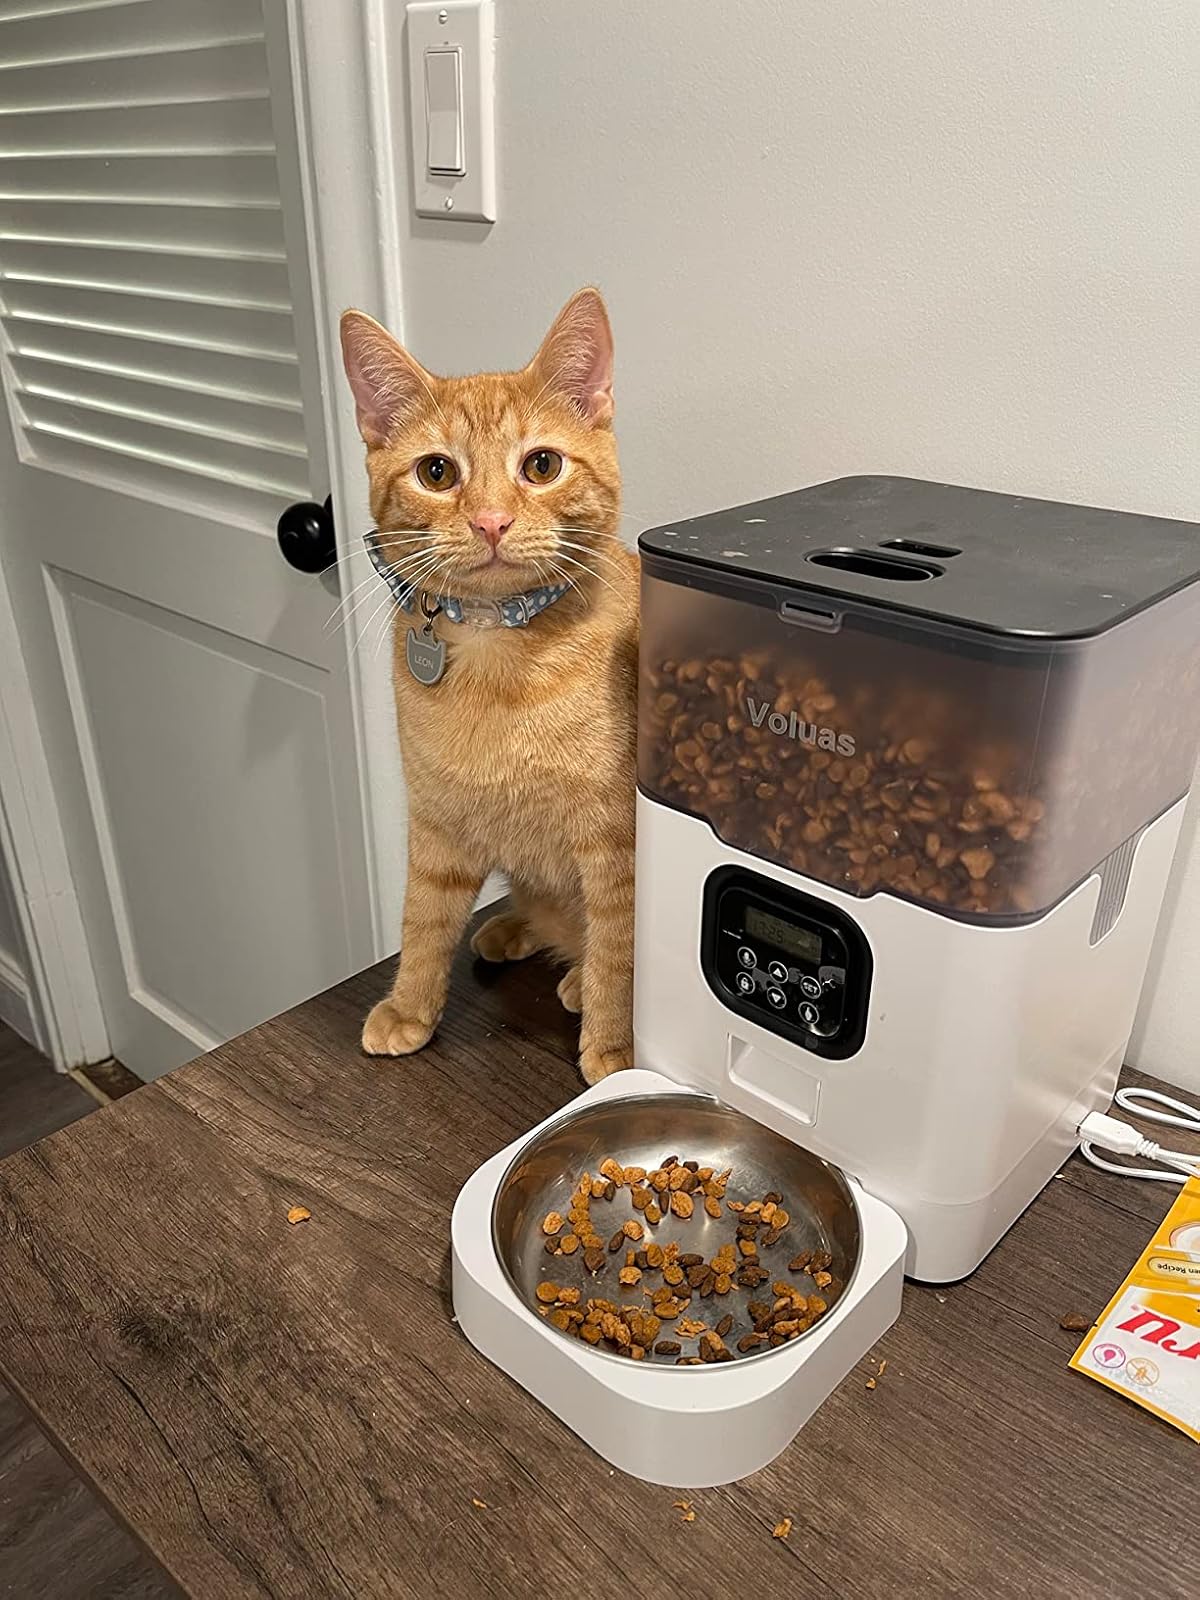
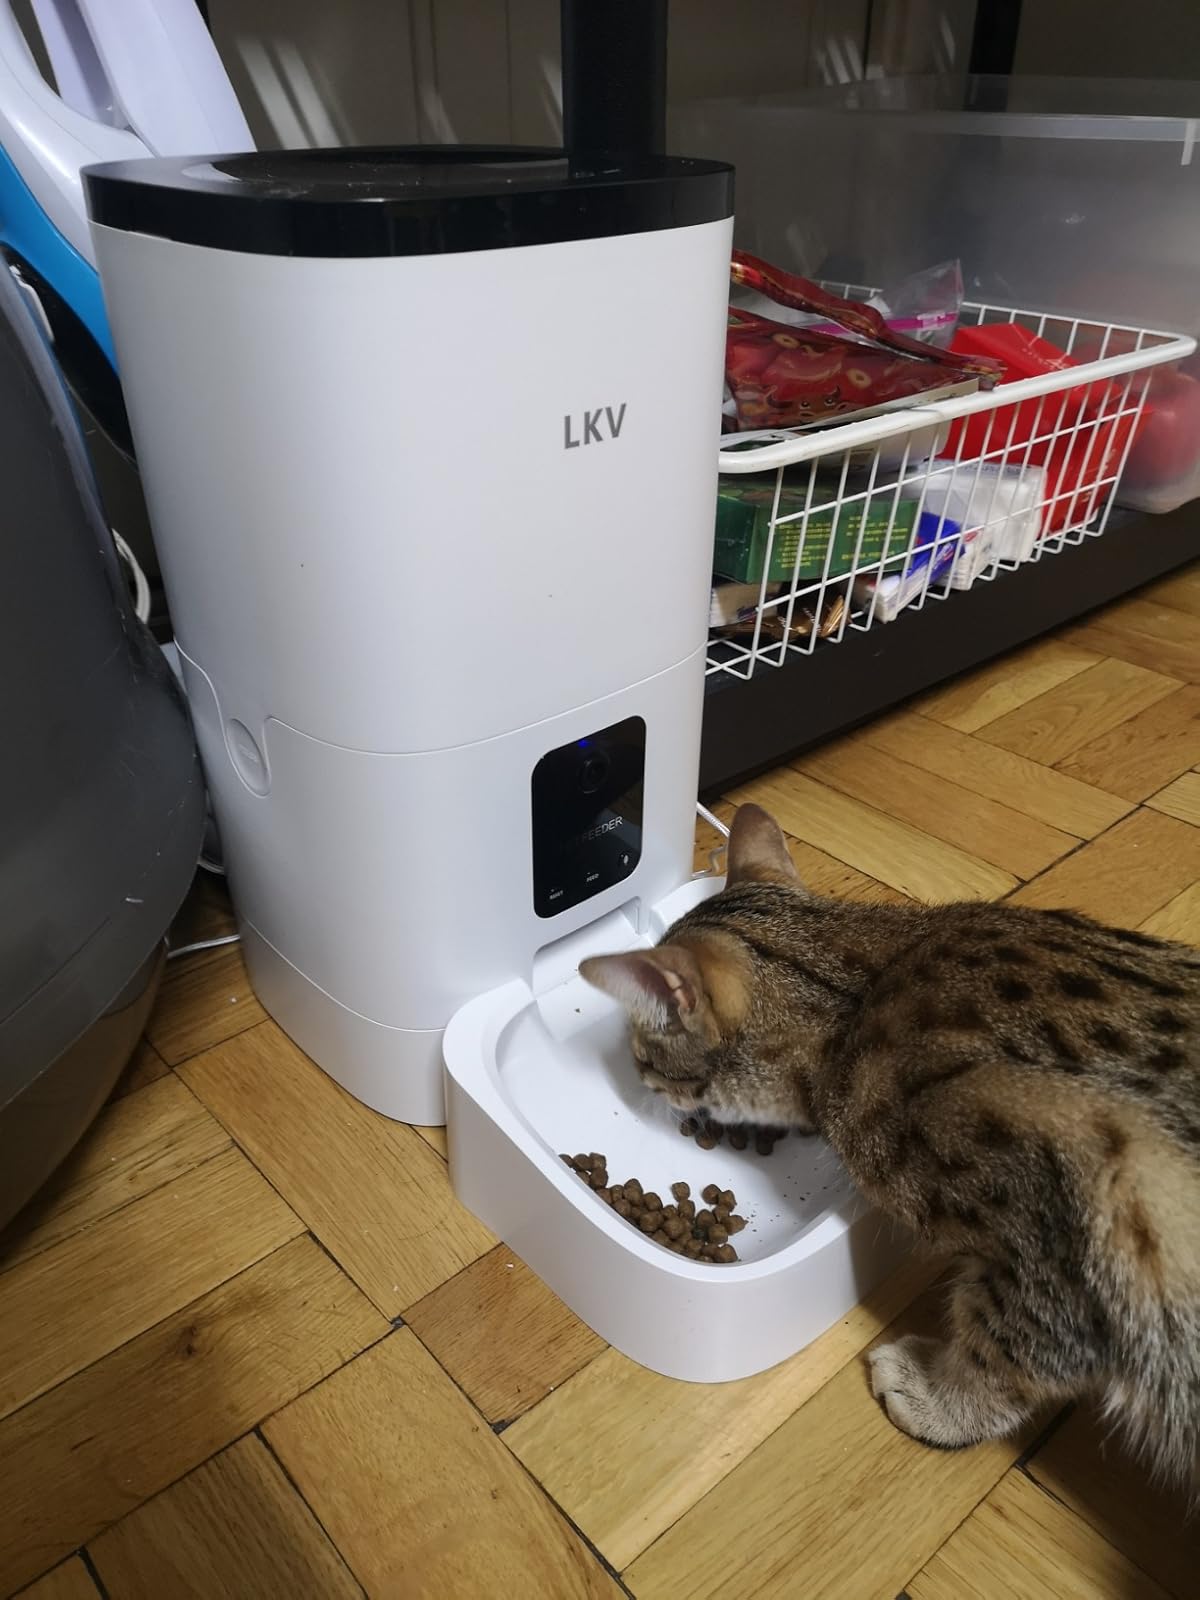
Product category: items_feeder
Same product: no